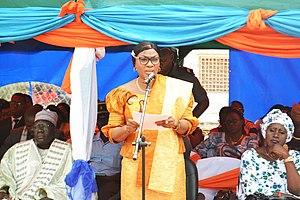
Madame le Ministre des Affaires Sociales lors d'une cérémonie au Centre National de Réhabilitation des Personnes Handicapées Cardinal Paul Emile LEGER (CNRPH-CPL) de Yaoundé, Cameroun
Pauline Irène Nguene, née Kendeck, est une femme politique camerounaise, Ministre des Affaires Sociales dans le troisième gouvernement Philémon Yang et les suivants.